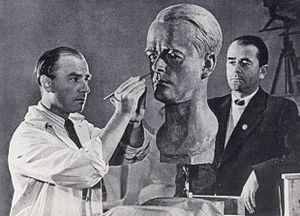
Arno Breker / Liv
Arno Breker modellerer en skulptur af Albert Speer i 1940
Arno Breker var en tysk billedhugger, som er kendt for sine offentlige arbejder i Nazityskland, som blev anbefalet af myndighederne som modstykke til den såkaldte "Entartete Kunst".